Aldo Moro

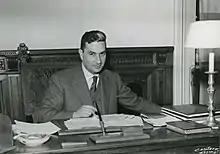
Moro in 1959

In the 1953 Italian general election, Moro was re-elected to the Chamber of Deputies, where he held the position of chairman of the DC parliamentary group. In 1955, was appointed as Italian Minister of Grace and Justice in the first Segni government led by Segni as Prime Minister of Italy. In 1956, he was among the most popular candidates, receiving the most votes during the party's congress. In May 1957, the PSDI withdrew its support to the government and Segni resigned on 6 May 1957.